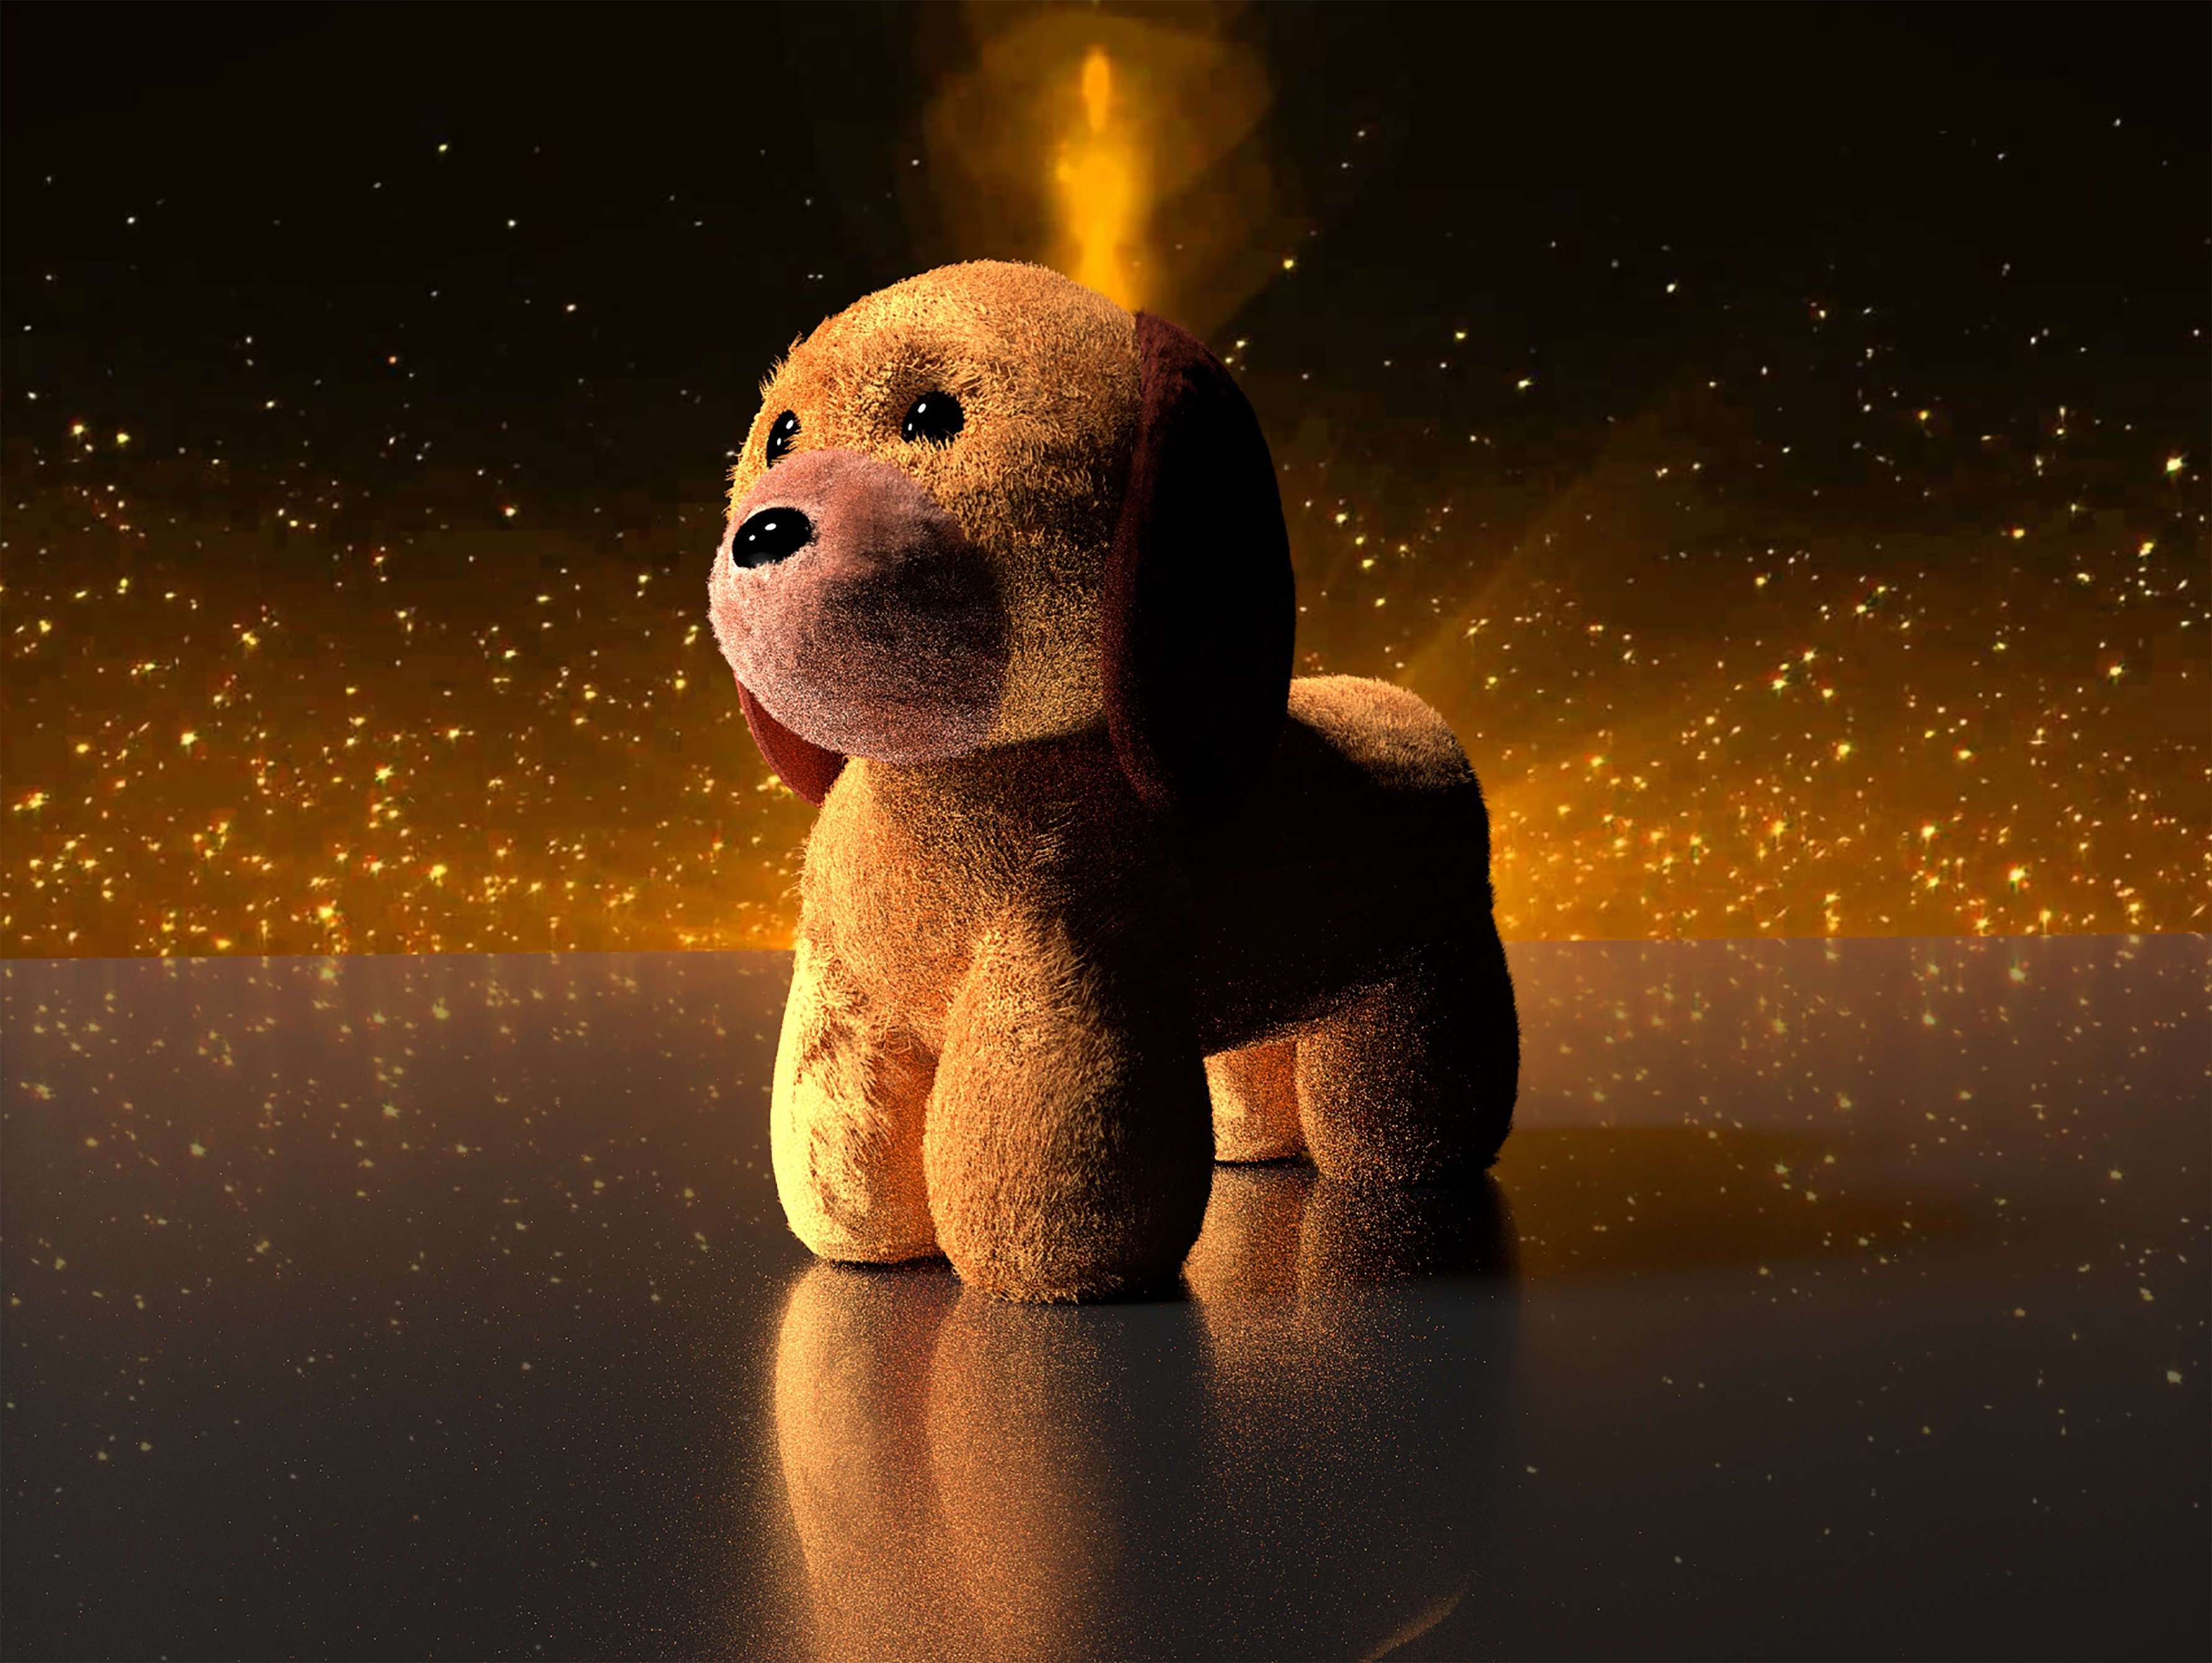
night, puppy, dog, animal, space, brown, darkness, lonely, lighting, toy, friend, sad, snout, stuffed, stare, organism, loyal, computer wallpaper, dog like mammal, carnivoran, dog crossbreeds